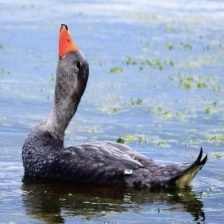
Species: STEAMER DUCK
Scientific name: TACHYERES
ImageNet parent category: drake